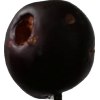
Label: plum